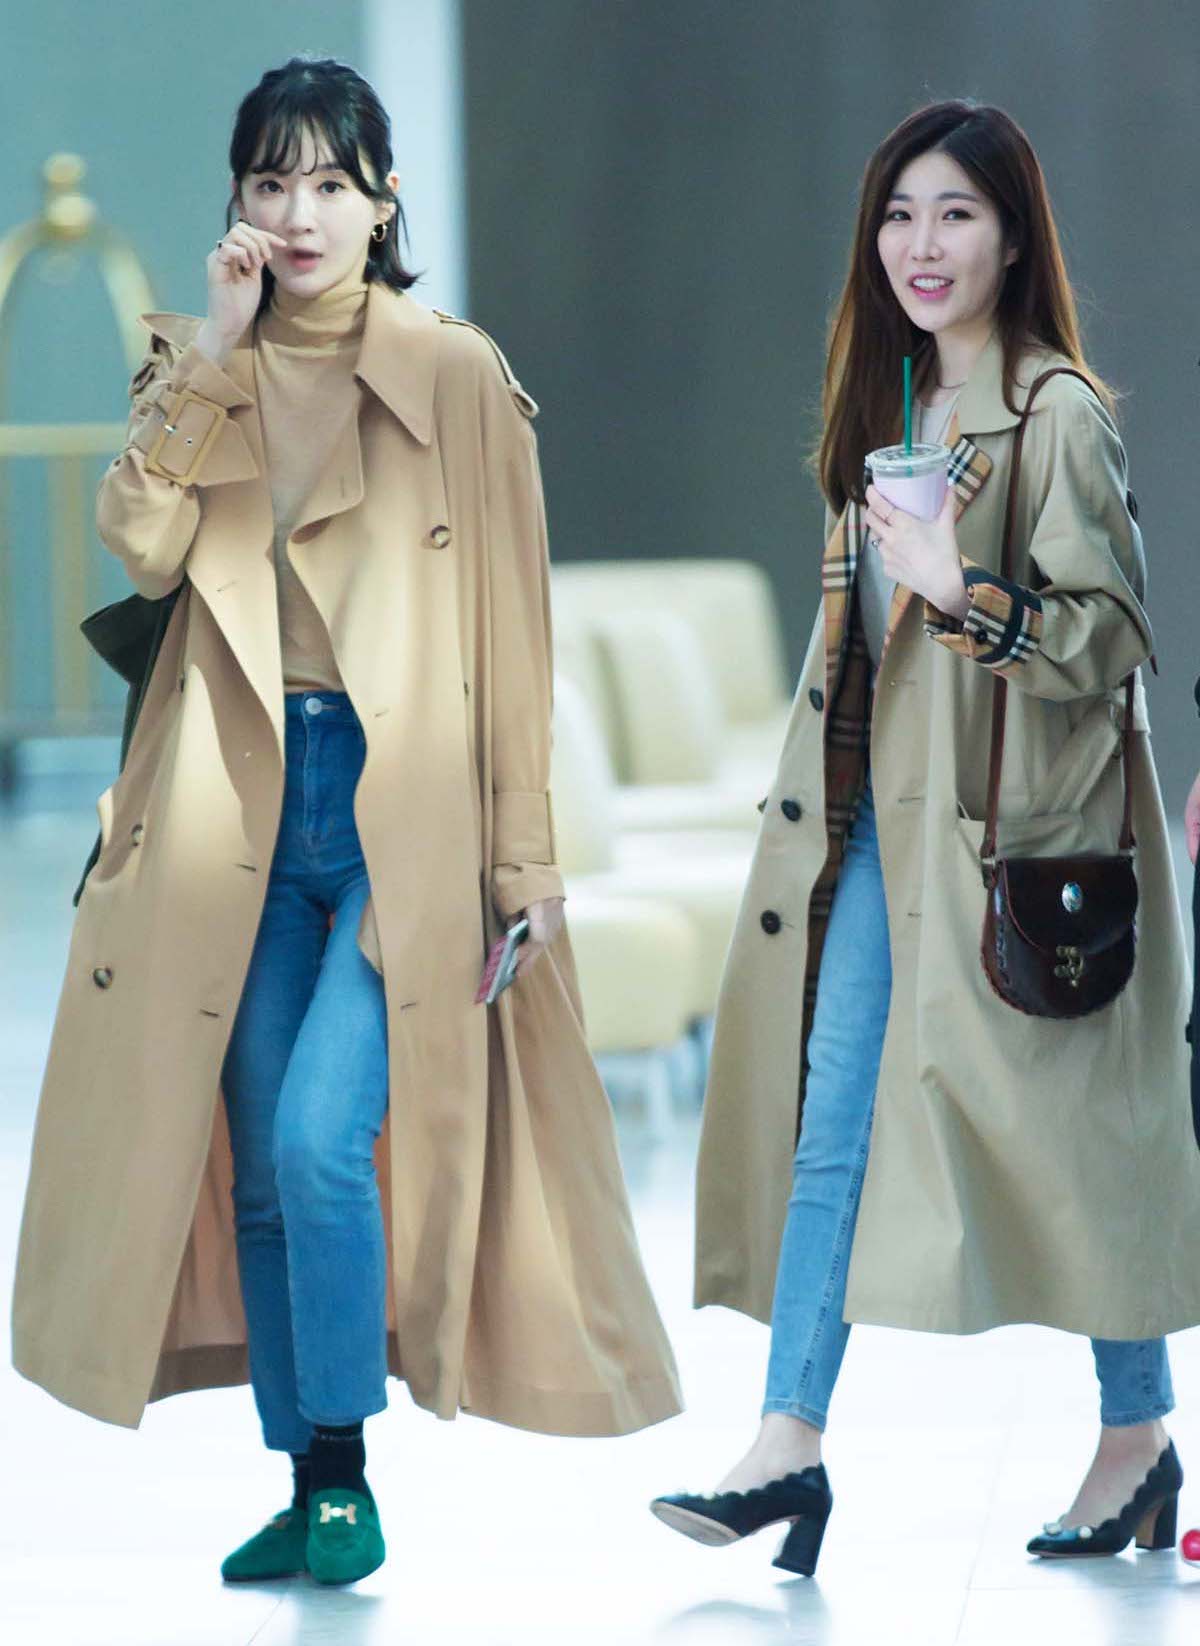
ดาวีชี

| name = ดาวีชี
| image = 180331 Davichi at Incheon International Airport.jpg
| caption = ดาวีชีในเดือนมีนาคม 2018คัง มิน-กย็อง (ซ้าย) และ อี แฮ-รี (ขวา)
| years_active = –ปัจจุบัน
* อี แฮ-รี
* คัง มิน-กย็อง
ดาวีชี (; ) เป็นศิลปินดูโอแนวป็อปและบัลลาดจากประเทศเกาหลีใต้ ก่อตั้งโดยคอร์คอนเทนส์มีเดีย ในปี ค.ศ. 2008 และปัจจุบันเซ็นสัญญาอยู่สังกัดซีเจอีแอนด์เอ็มมิวสิกเพอร์ฟอร์มเมนซ์ดิวิชัน|ซีเจ อีแอนด์เอ็ม สมาชิกประกอบไปด้วยอี แฮ-รี และคัง มิน-กย็อง ชื่อวง "ดาวีชี " มาจากภาษาเกาหลีแปลว่า "เปล่งประกายเหนือทุกสิ่ง"
ดาวีชีปล่อยสตูดิโออัลบั้มมาแล้วสองอัลบั้ม ได้แก่ "แอมมารานท์ (อัลบั้ม)|แอมมารานท์" และ "มิสทิกบัลลาด" กับอีกหกเอกซ์เทนเดดเพลย์ และร้องเพลงประกอบละครหลายเรื่อง เช่น เพลง "อิตส์โอเคแดตส์เลิฟ" ประกอบละคร "ถ้ารักกัน มันก็โอเค" (2014) และเพลง "ดิสเลิฟ" ประกอบละคร "ชีวิตเพื่อชาติ รักนี้เพื่อเธอ" (2016) ดูโอได้รับรางวัลศิลปินหญิงหน้าใหม่ยอดเยี่ยมจากเพลง "ไอเลิฟยูอีเวนโทวไอเฮตยู" ในงานเอ็มเน็ตเอเชียนมิวสิกอะวอดส์ ปี ค.ศ. 2008
== สมาชิก ==
| class="wikitable plainrowheaders"
|-
! ชื่อ
! รายละเอียด
|-
|align="center"| อี แฮ-รี
|
* ชื่อเกิด: อี แฮ-รี (이해리)
* วันเกิด:
* บ้านเกิด: โซล เกาหลีใต้
* การศึกษา: มหาวิทยาลัยศิลปะชูกเย
* ตำแหน่ง: หัวหน้าวง, นักร้องหลัก
|-
|align="center"| คัง มิน-กย็อง
|
* ชื่อเกิด: คัง มิน-กย็อง (강민경)
* วันเกิด:
* บ้านเกิด: โคยัง จังหวัดคย็องกี|คย็องกี เกาหลีใต้
* การศึกษา: มหาวิทยาลัยคย็องฮี
* ตำแหน่ง: นักร้องนำ
|
== อ้างอิง ==
หมวดหมู่:กลุ่มดนตรีที่ก่อตั้งในปี พ.ศ. 2551
หมวดหมู่:กลุ่มดนตรีเคป็อป
หมวดหมู่:วงกลุ่มสองสัญชาติเกาหลีใต้
หมวดหมู่:กลุ่มดนตรีจากโซล
หมวดหมู่:ศิลปินสังกัดเอ็มบีเคเอนเตอร์เทนเมนต์
หมวดหมู่:ศิลปินสังกัดเวกวันเอนเตอร์เทนเมนต์
หมวดหมู่:ผู้ชนะมามาอะวอดส์
หมวดหมู่:ผู้ชนะเมลอนมิวสิกอะวอดส์